Hinesburg Town Forest

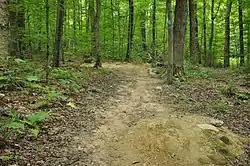

The Hinesburg Town Forest is located at the eastern end of Hayden Hill Road in eastern Hinesburg, Vermont. The forest covers of of mixed woodland, and is managed by the town as a conservation and recreation resource. It was listed on the National Register of Historic Places in 2016 as a good example of a municipally managed forest in the state of Vermont. The forest trails cross a local dairy farm through property tax easements arranged with the community, and as a result, cattle can sometimes be found grazing in the fields or even wandering along trails.